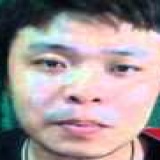
ca sĩ Việt Johan